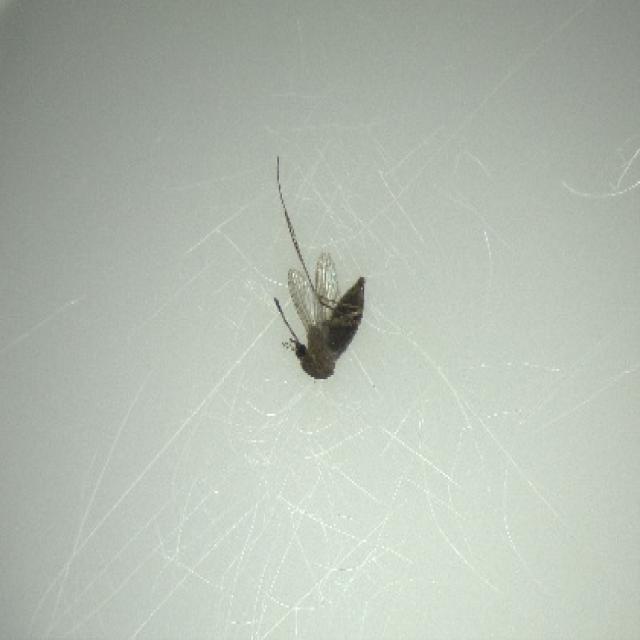
Species: culex_tritaeniorhynchus